Chaplin (film)

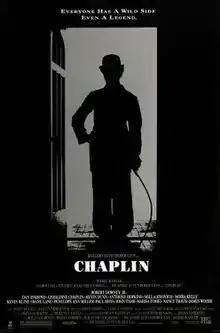
Theatrical release poster

Chaplin is a 1992 biographical comedy-drama film about the life of English comic actor and filmmaker Charlie Chaplin. It was produced and directed by Richard Attenborough and stars Robert Downey Jr., Marisa Tomei, Dan Aykroyd, Penelope Ann Miller and Kevin Kline. It also features Charlie Chaplin's own daughter, Geraldine Chaplin, in the role of his mother, Hannah Chaplin.